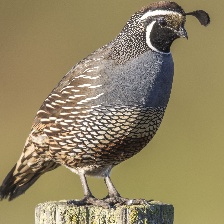
Species: CALIFORNIA QUAIL
Scientific name: CALLIPEPLA CALIFORNICA
ImageNet parent category: quail